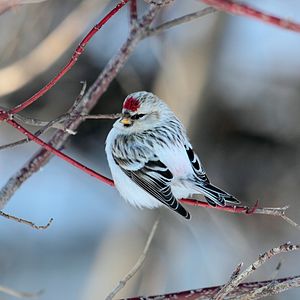
Acanthis
Hvidsisken (A. hornemanni)
Hvidsisken (A. hornemanni)
Acanthis er en slægt af fugle i familien finker, der er udbredt i det nordligste Nordamerika, Asien og Europa. Slægten er foreslået at omfatte nogle af de arter, der traditionelt placeres i slægten Carduelis, og som på grund af ny viden om deres afstamning bør placeres i egen slægt.